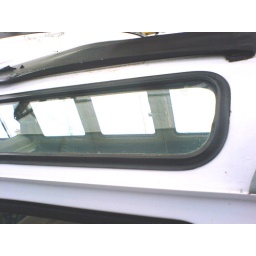
Driver side roof window: clear glass labeled Made in Germany and installed upside down.